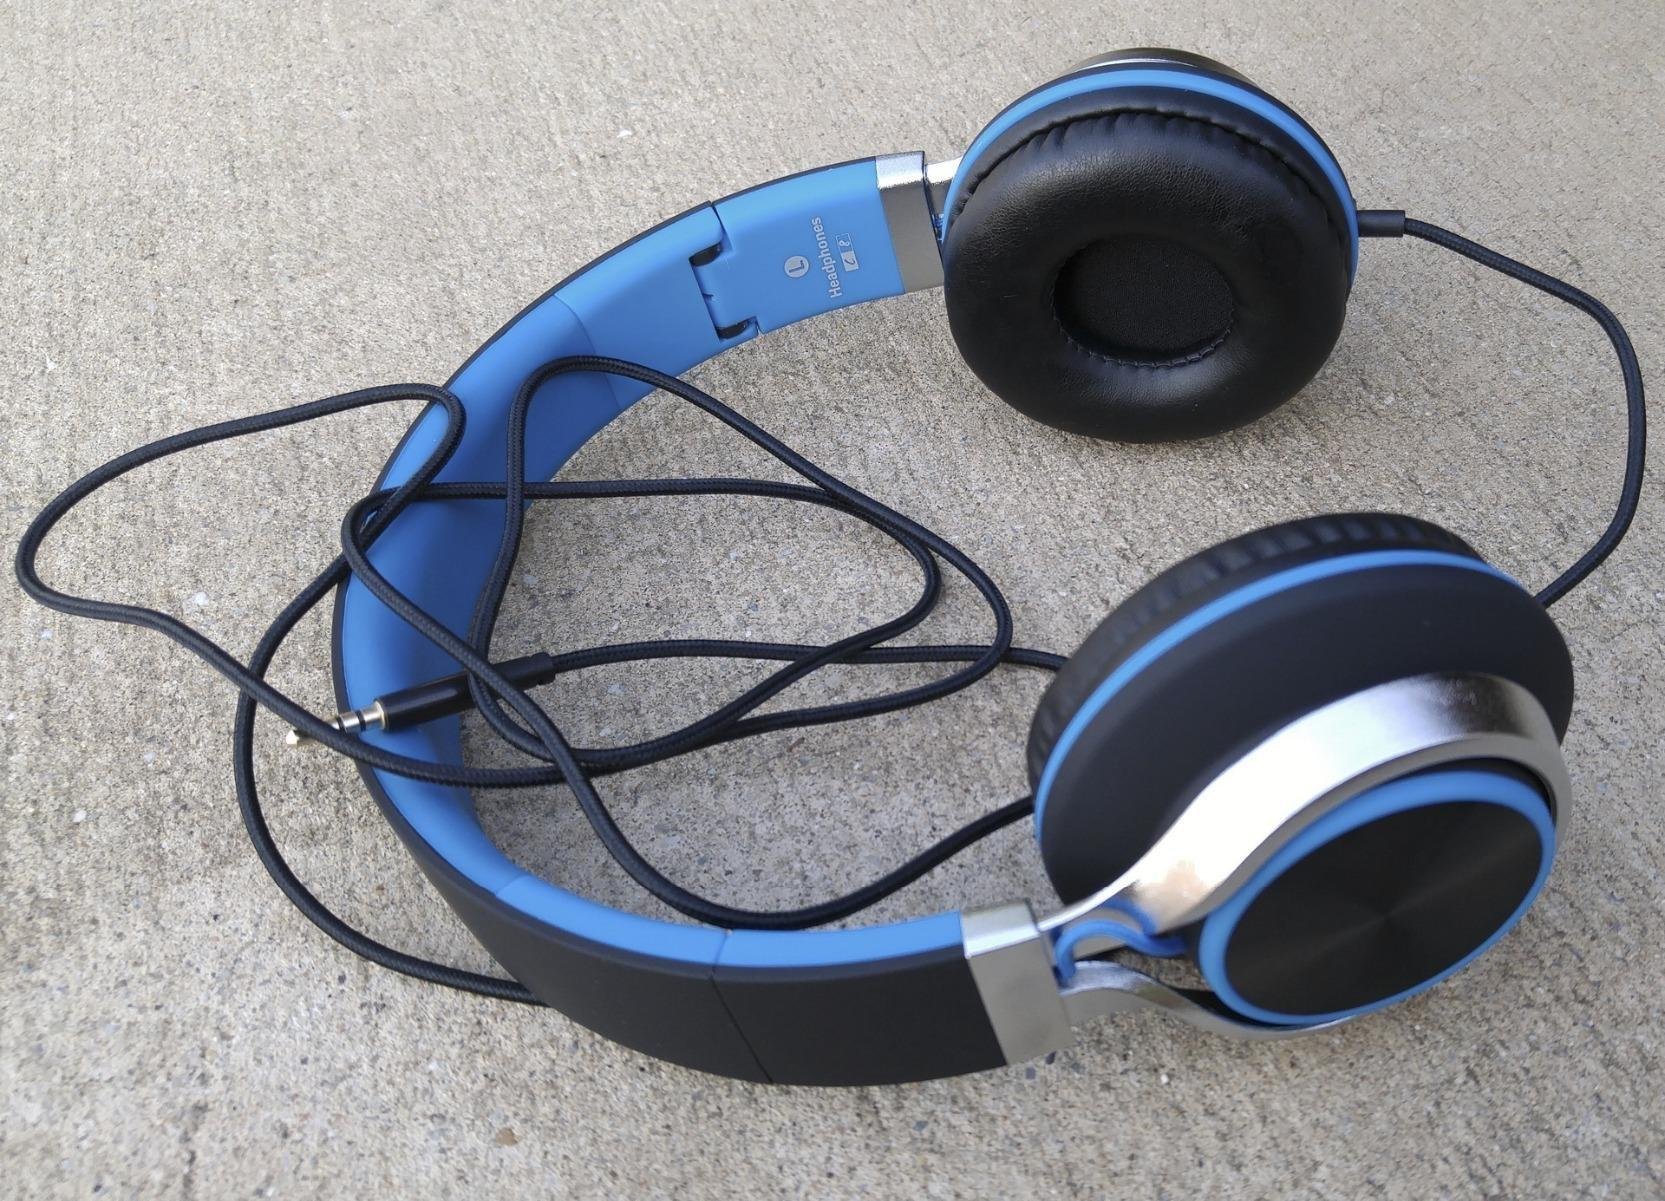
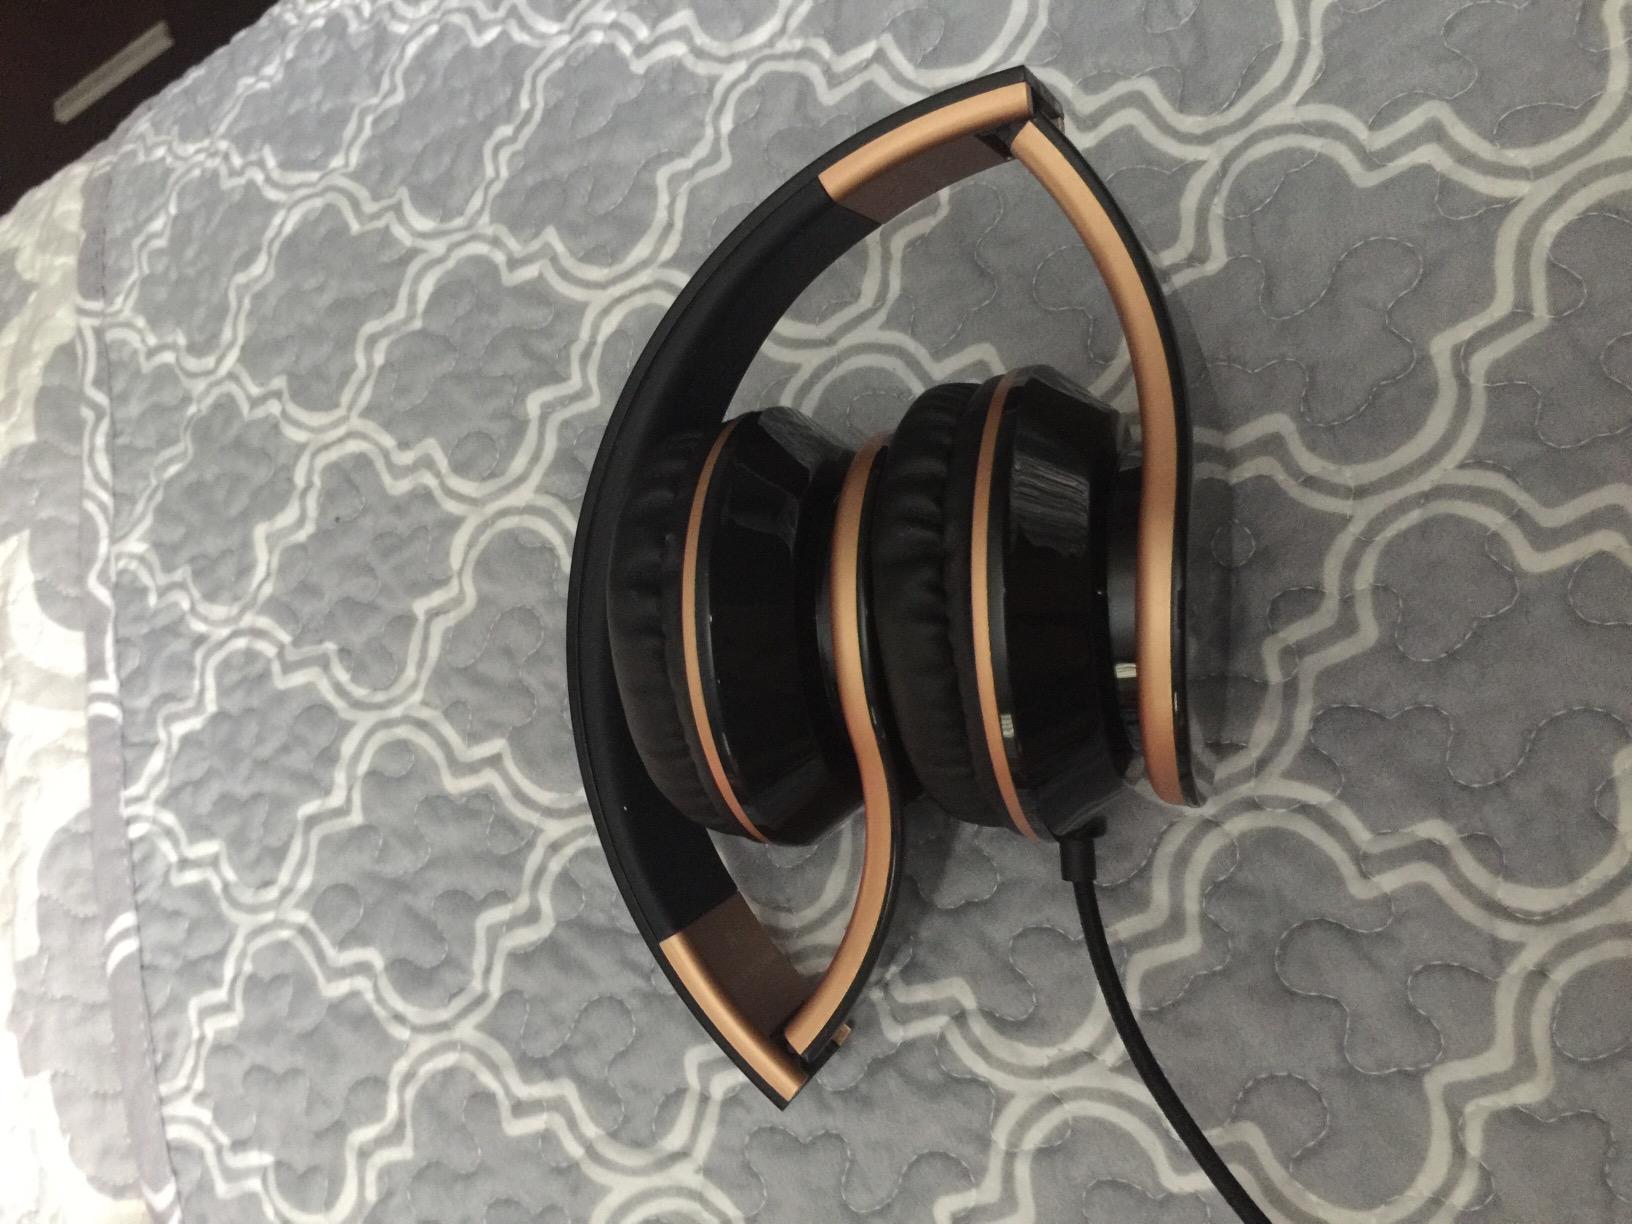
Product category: headphones
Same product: no